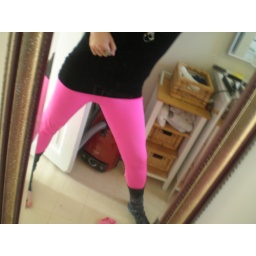
Taken in my bathroom mirror